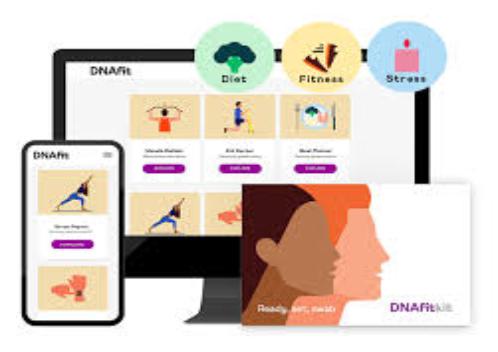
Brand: Athletic DNA
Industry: Clothes